Carlos Quentin

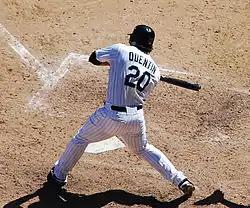
Quentin batting for the White Sox in

On December 3, 2007, Quentin was traded to the Chicago White Sox for minor league first baseman Chris Carter. Carter played for the Single-A Kannapolis Intimidators in 2007, and was considered one of the White Sox' best prospects.